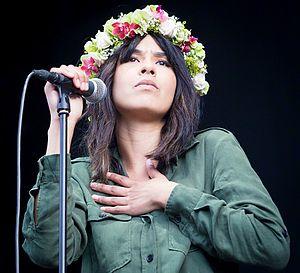
Maria Viktoria Mena, née le 19 février 1986 à Oslo, est une chanteuse norvégienne de pop.